Kingsley (surname)

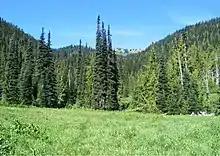
A glade (woodland clearing) in the Olympic Mountains, United States

Kingsley is an English surname. Written in Old English as Cyningesleah, this locational surname roughly means "from the king's wood, glade or meadow," and derives from the Old English words Cyning (King) and leah (woodland clearing).